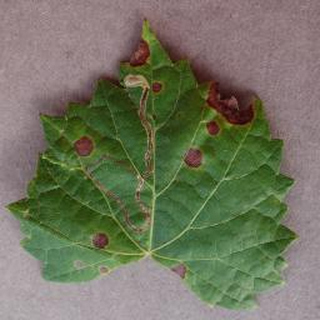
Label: grape_black_rot